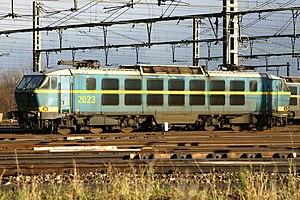
Locomotive 2023 au triage de Montzen